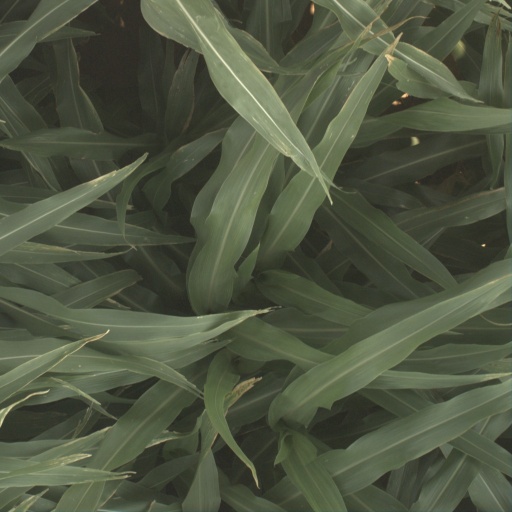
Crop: sorghum